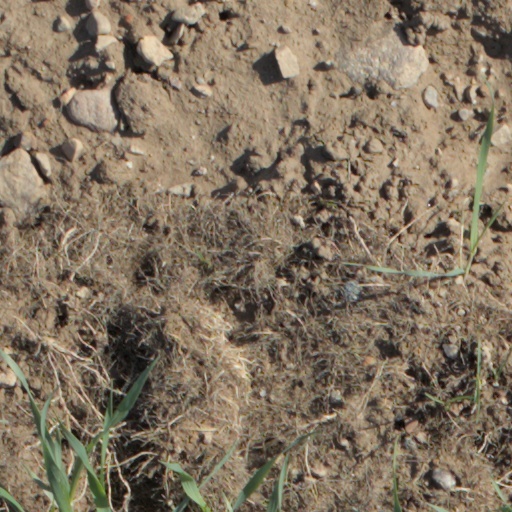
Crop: wheat